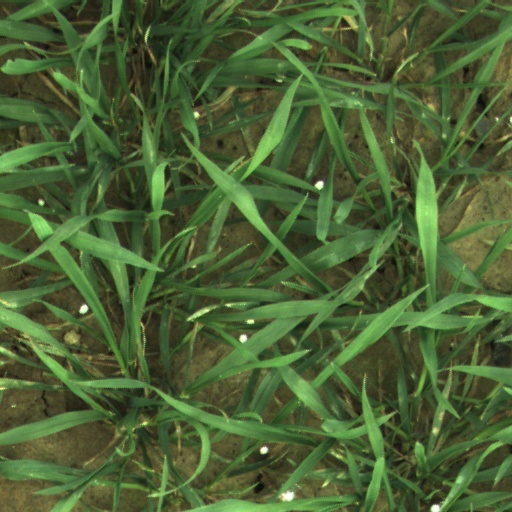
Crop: wheat